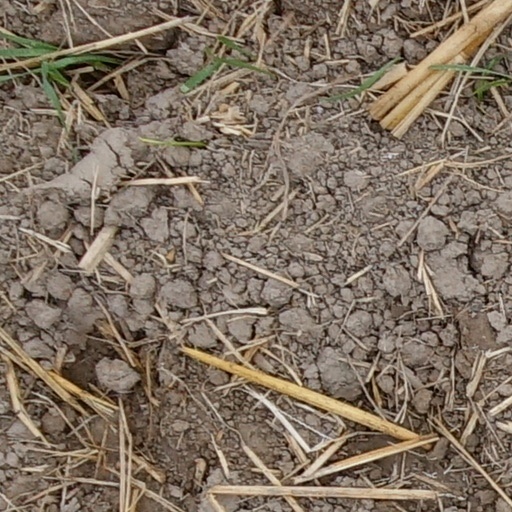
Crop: wheat